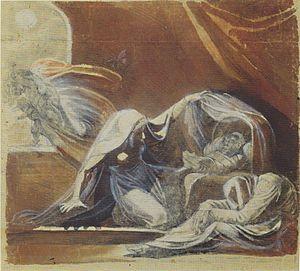
Margot la fée est, dans les traditions de Bretagne et de la Mayenne, le nom générique de certaines fées terrestres. Elles sont surtout connues en Centre-Bretagne, particulièrement dans les Côtes-d'Armor. Vraisemblablement issues de la fée Morgane et avant elles d'un aspect de la Terre mère, les Margot la fée sont assez puissantes. Elles peuvent se rendre invisibles, se métamorphoser et transformer autrui. Réputées excellentes danseuses, souvent généreuses et parfois cruelles, elles prennent plaisir à mettre les humains à l'épreuve par le don d'or et d'objets. Elles sont créditées d'avoir bâti plusieurs monuments, et posséderaient d'immenses trésors cachés sous la terre. Elles ont des animaux, souvent du bétail.
Dans le folklore européen, un changeling ou changelin est un leurre laissé par les fées, trolls, elfes à la place d'un nouveau-né humain qu'elles enlèvent.